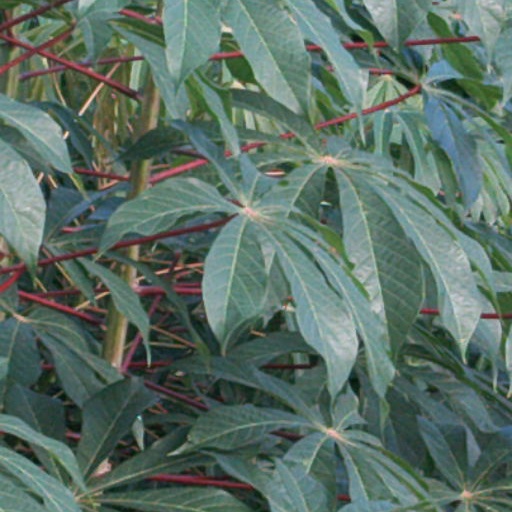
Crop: cassava